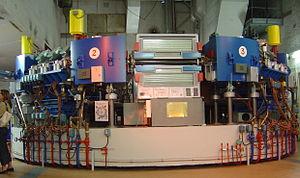
Un accélérateur de particules est un instrument qui utilise des champs électriques ou magnétiques pour amener des particules chargées électriquement à des vitesses élevées. En d'autres termes, il communique de l'énergie aux particules. On en distingue deux grandes catégories : les accélérateurs linéaires et les accélérateurs circulaires.